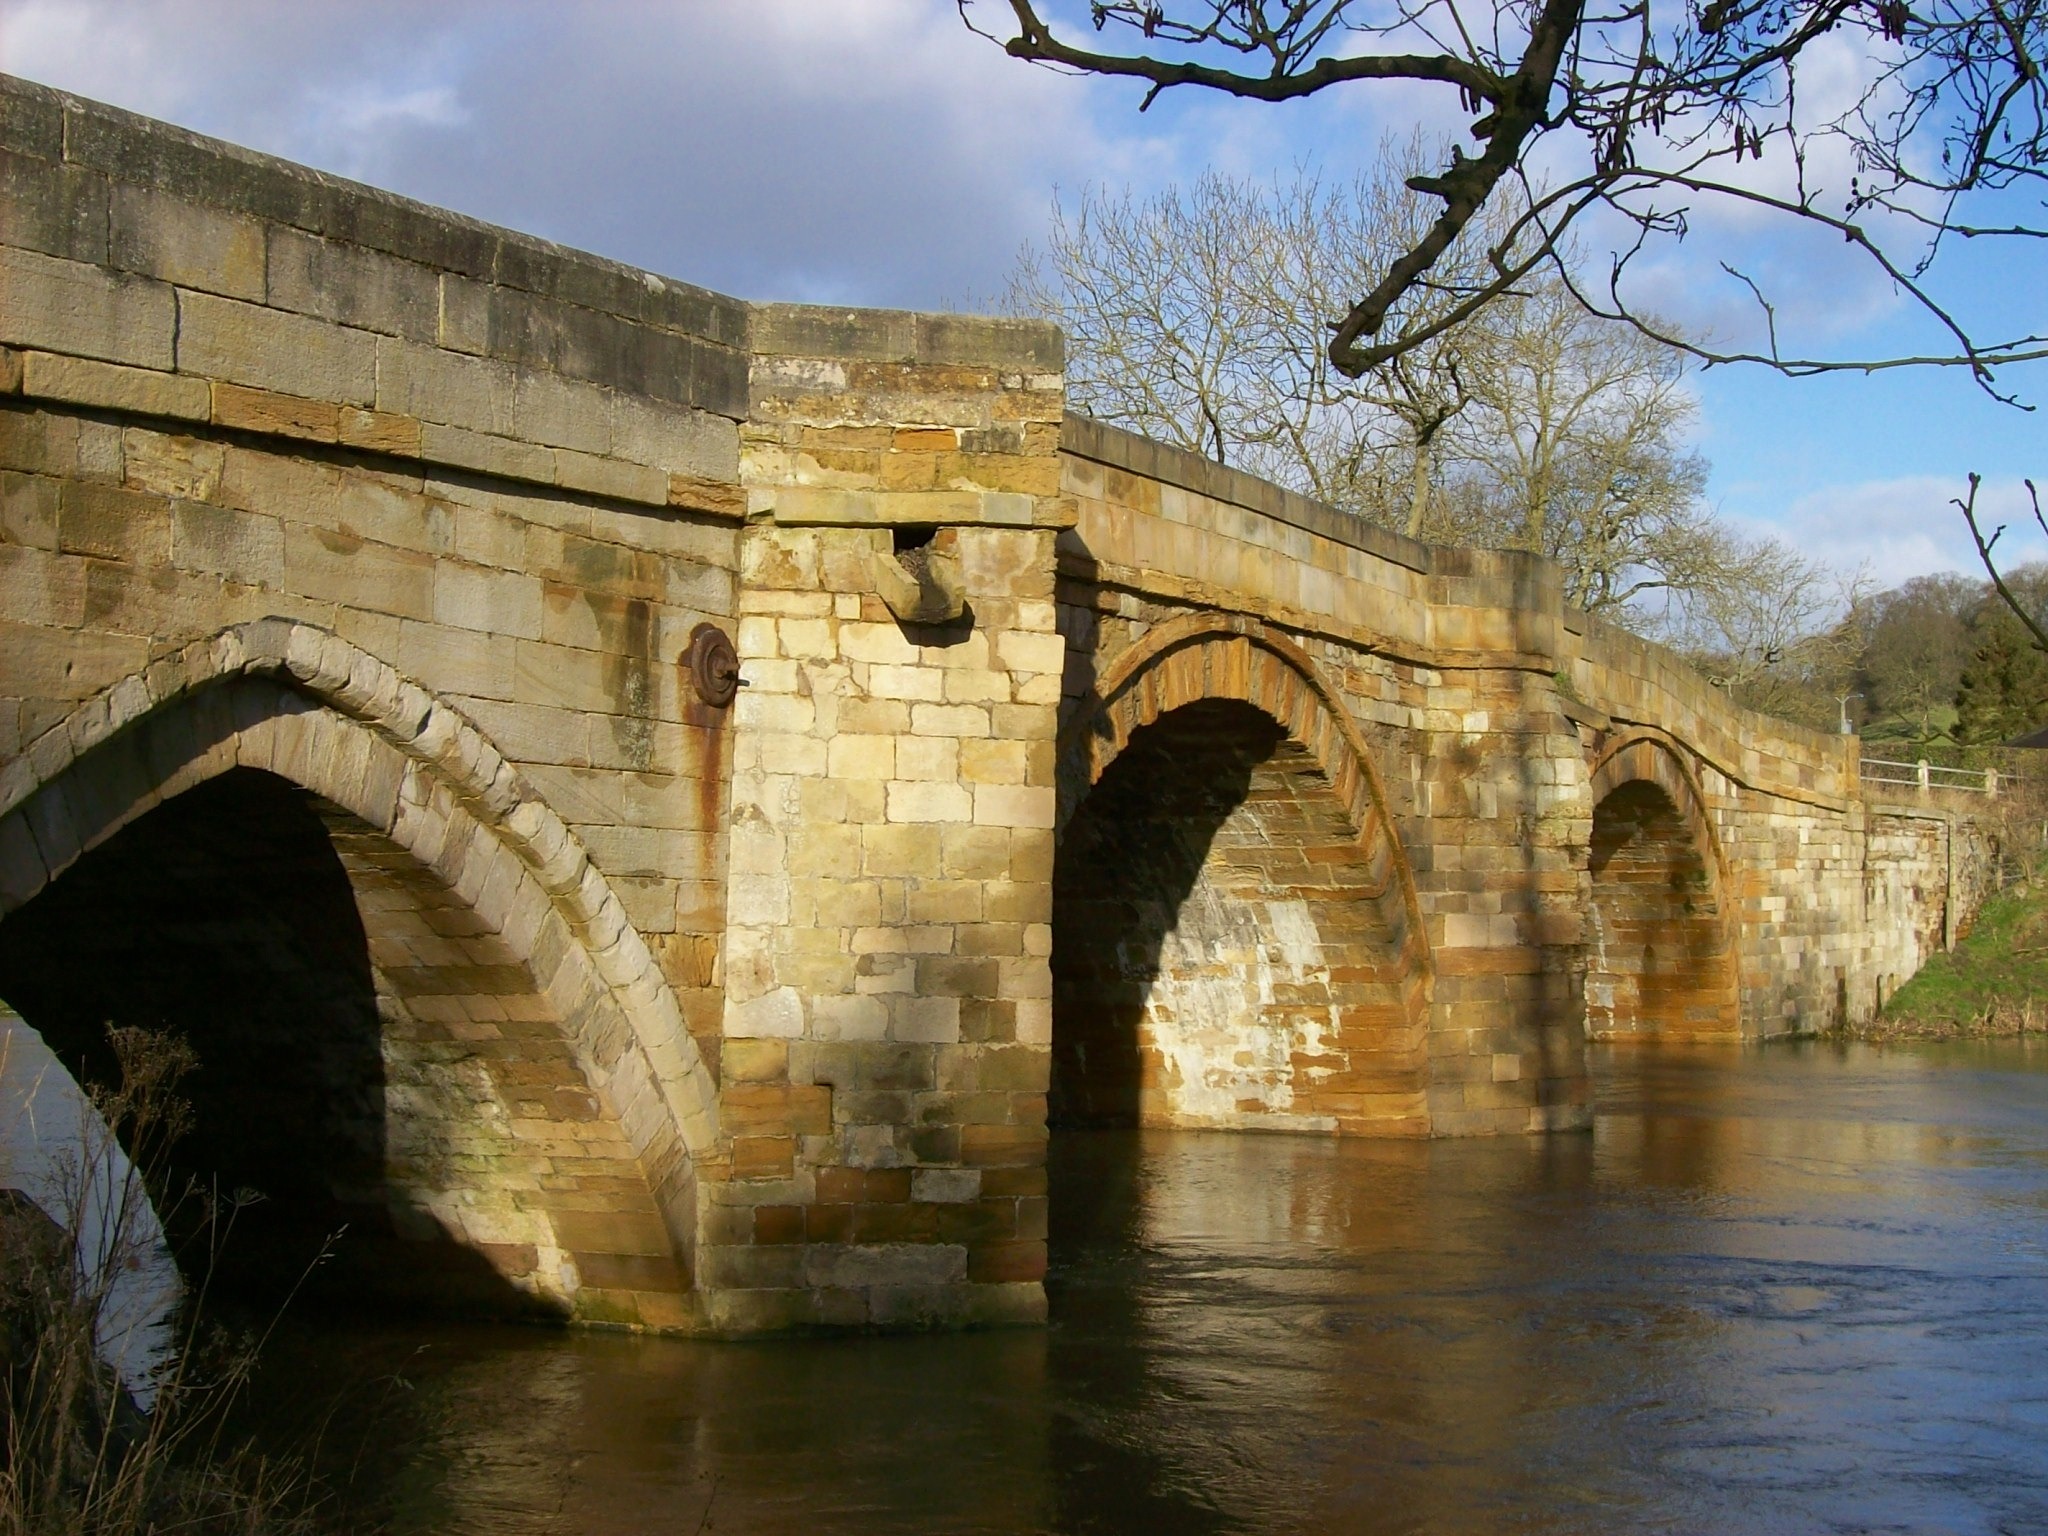
water, nature, architecture, bridge, countryside, old, river, canal, stone, country, stream, arch, reflection, landmark, waterway, trees, arched, england, outside, yorkshire, arches, reflections, stonework, great britain, aqueduct, arch bridge, devil's bridge, ancient history